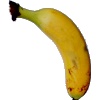
Label: banana_lady_finger